CHIN (AM)

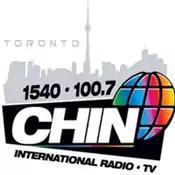
Former logo

In 2016, CHIN submitted an application to allow them to broadcast original programming on CHIN-FM-1 rather than use it to rebroadcast CHIN-AM's programming. The CRTC approved this request in 2017.